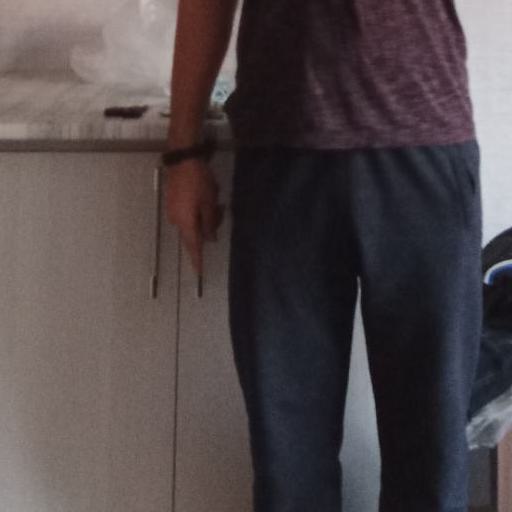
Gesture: no_gesture